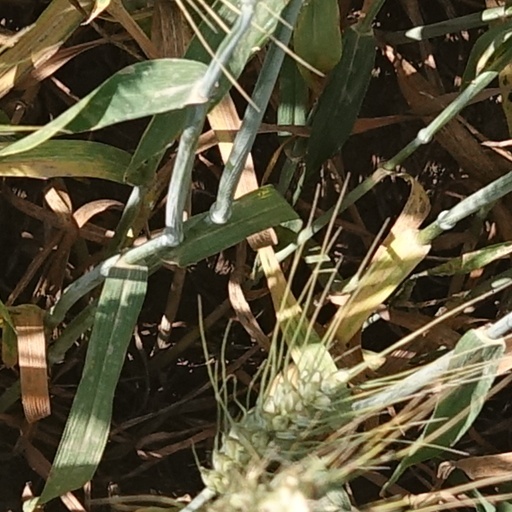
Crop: wheat